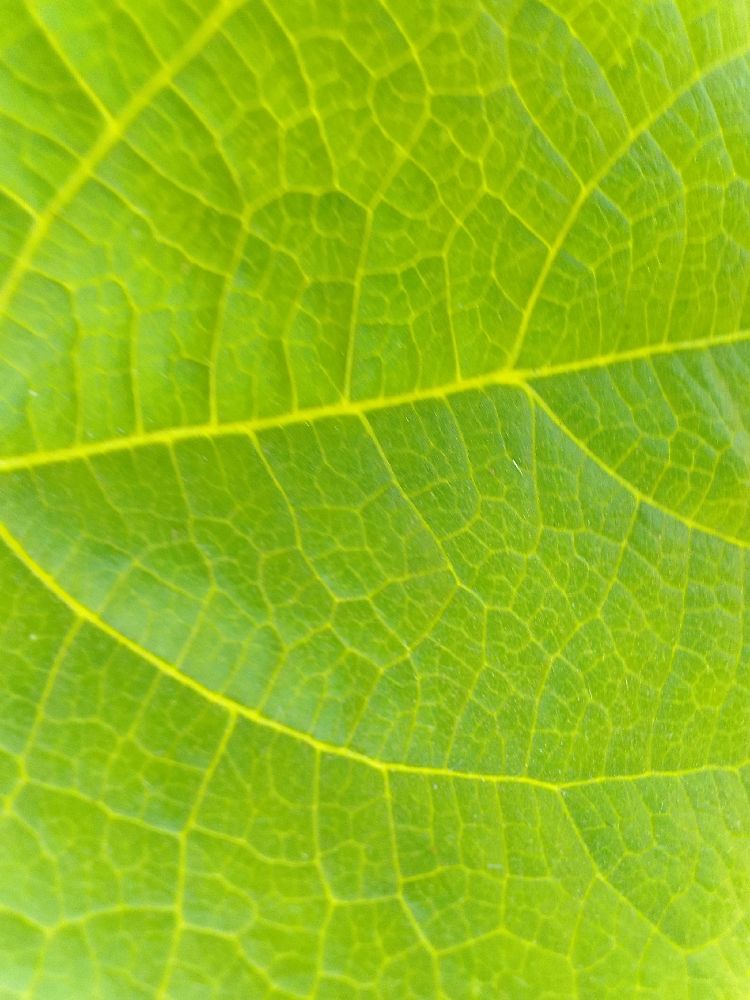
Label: healthy